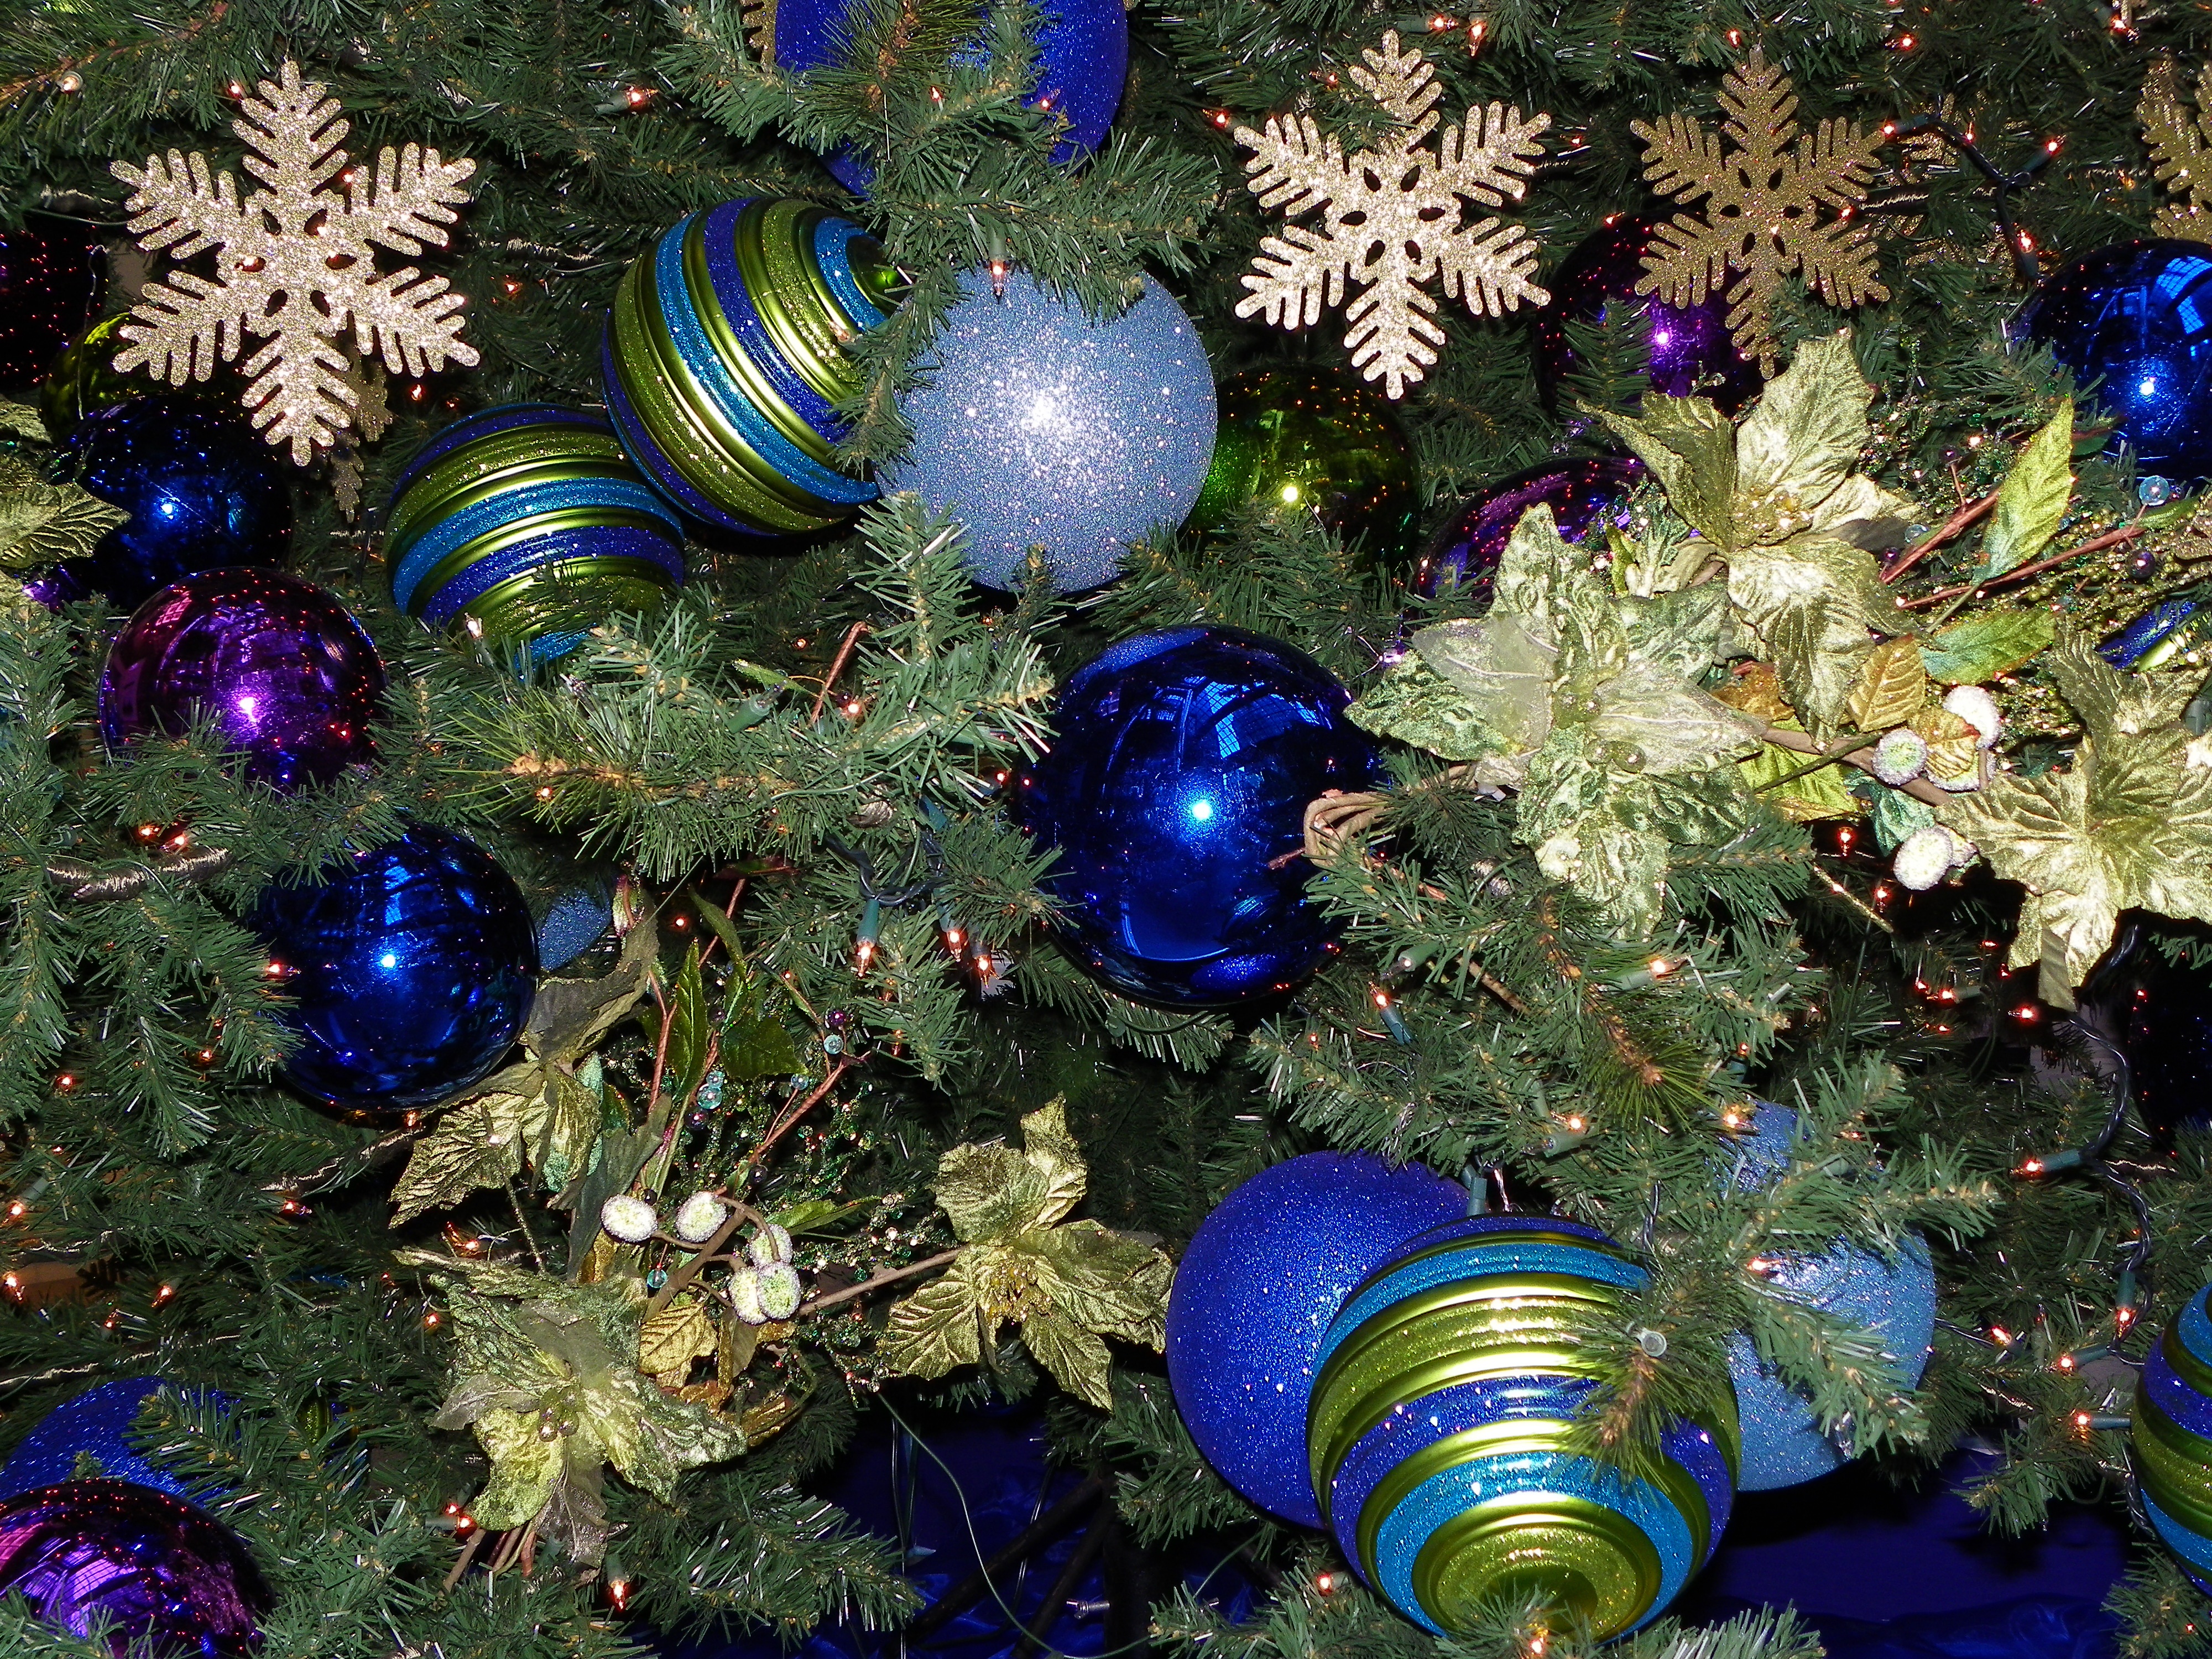
tree, branch, decoration, holiday, blue, christmas, fir, decor, christmas tree, glitter, ornament, christmas decoration, xmas, baubles, woody plant